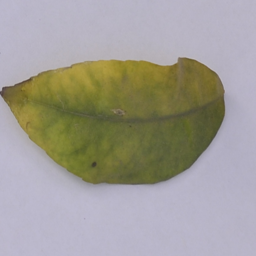
Plant part: leaf
Disease: greening